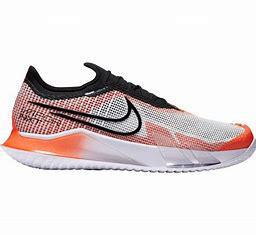
Brand: Nike
Model: Court React Vapor NXT